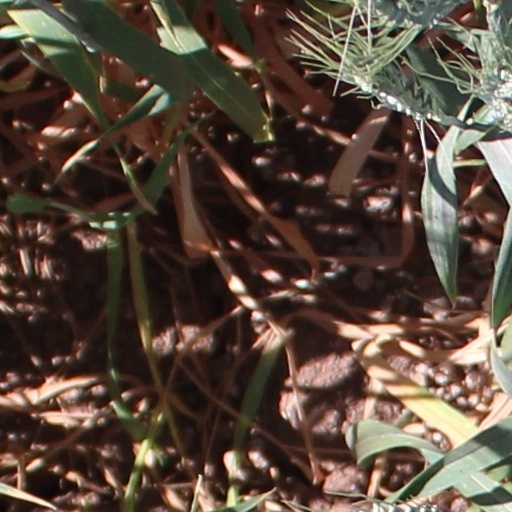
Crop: wheat